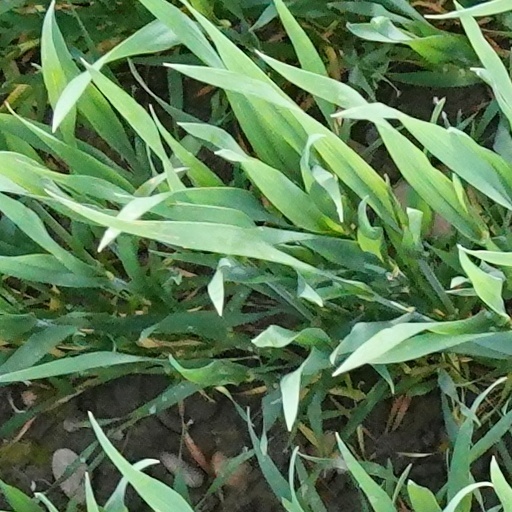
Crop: wheat